Sentinel Returns

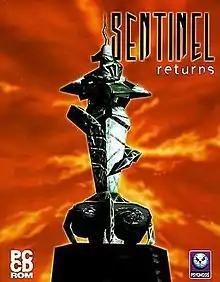
European cover art

Sentinel Returns is a video game developed by Hookstone, produced by No-Name Games and published by Sony (under the Psygnosis label) in 1998, for Microsoft Windows and PlayStation. It is the sequel to "The Sentinel" by Geoff Crammond and features 651 levels, a multiplayer mode and a soundtrack (titled "Earth/Air") composed by John Carpenter and arranged by Gary McKill.